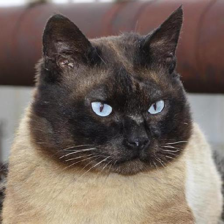
Label: animals